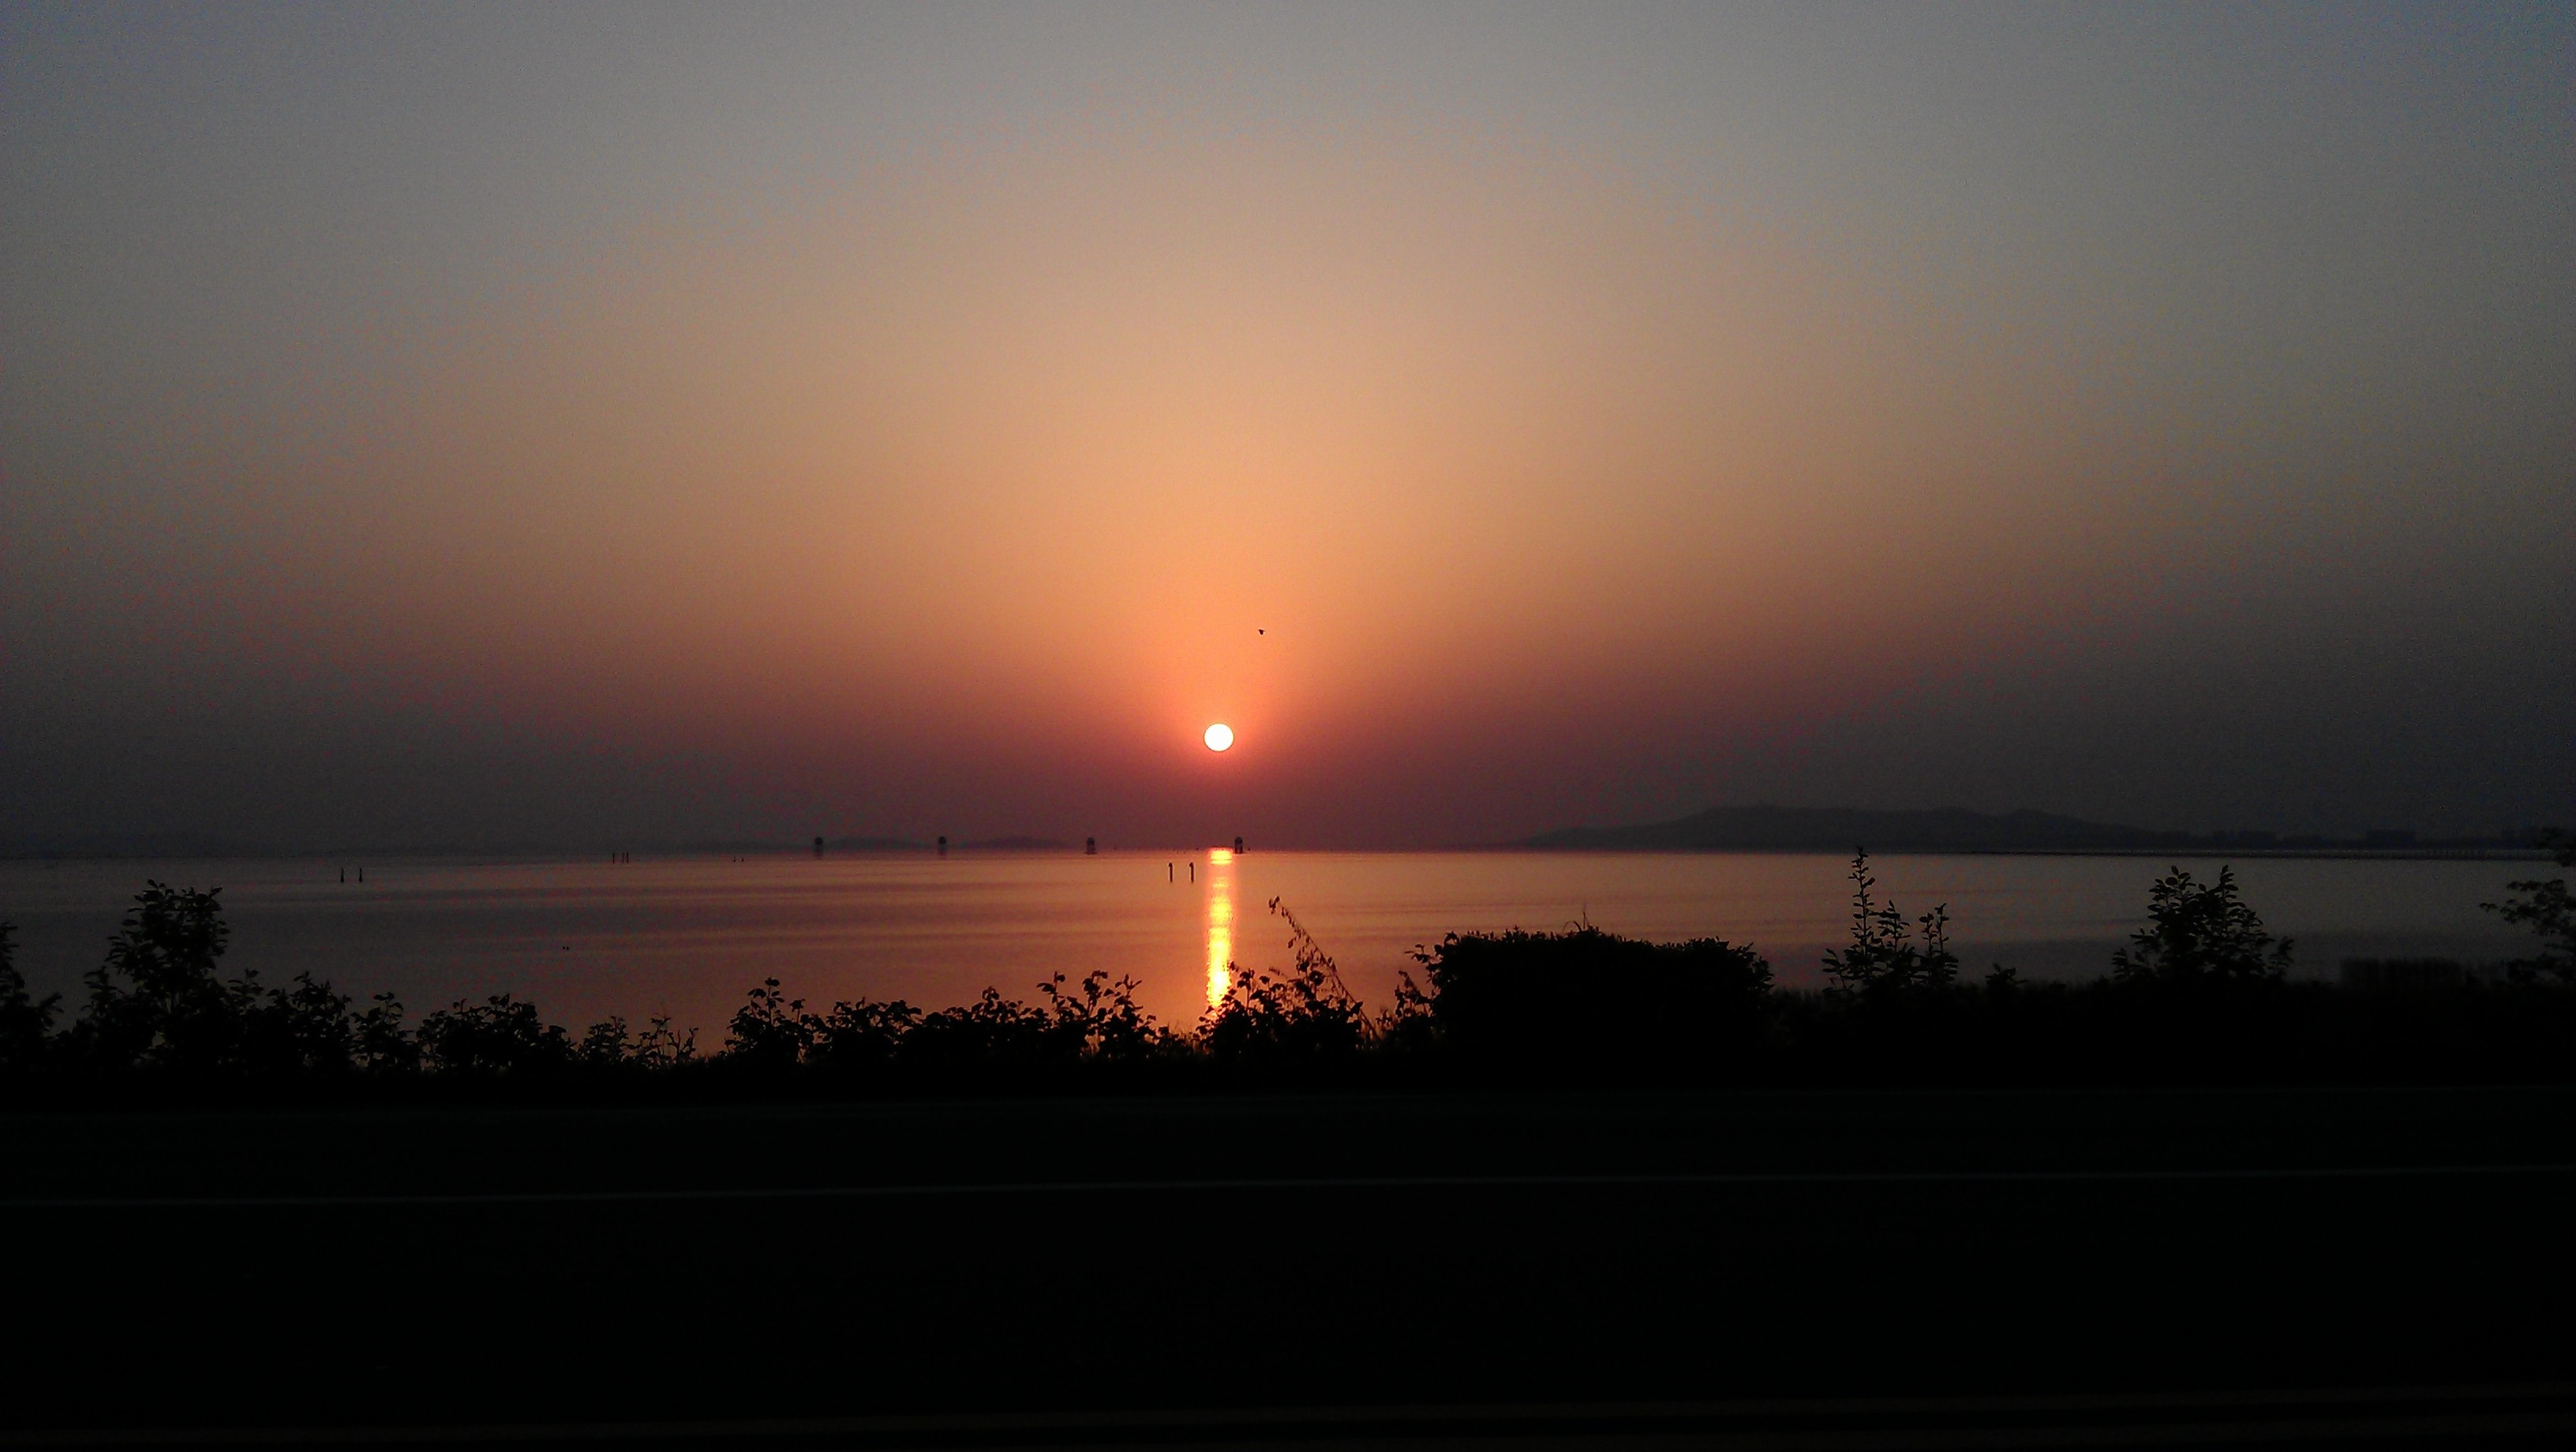
sea, horizon, light, cloud, sun, sunrise, sunset, sunlight, morning, lake, dawn, atmosphere, dusk, evening, afterglow, at dusk, astronomical object, atmospheric phenomenon, red sky at morning